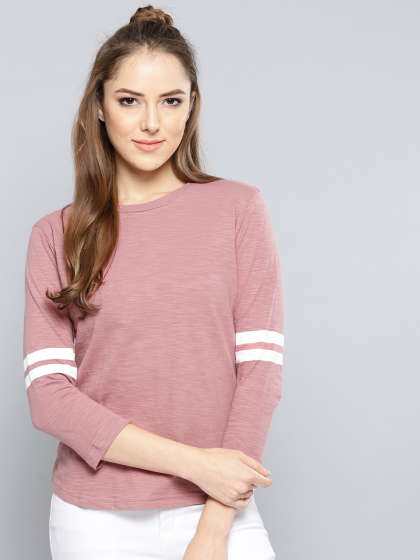
Gender: women